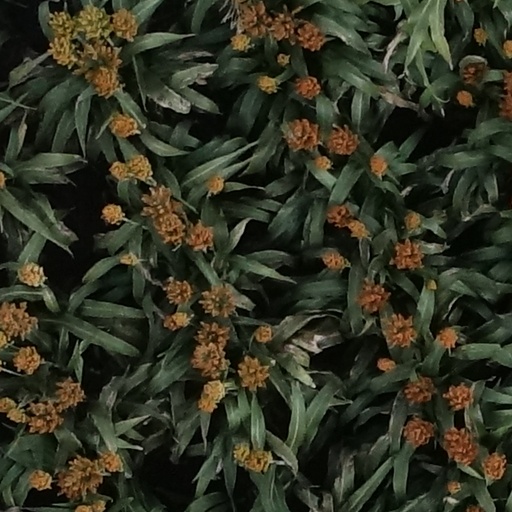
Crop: sorghum